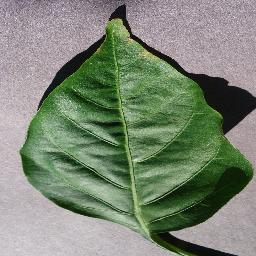
Label: Pepper,_bell___healthy